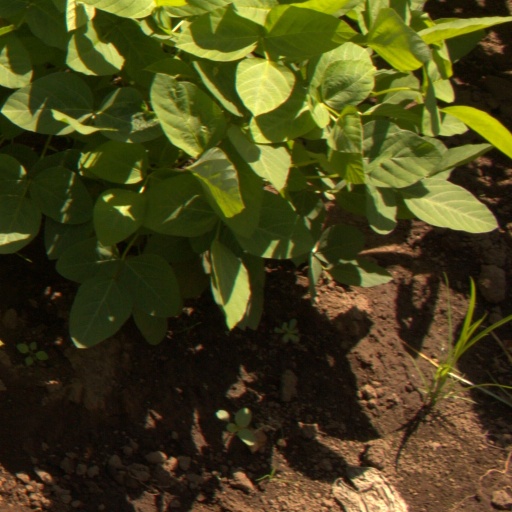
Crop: soybean